Apetor

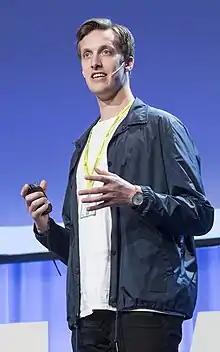
Jonas Lihaug Fredriksen collaborated with Eckhoff in filming a video for Norwegian broadcasting company NRK

He collaborated with of the Norwegian state-sponsored entertainment YouTube channel in late 2019, when they went swimming together in winter conditions. In a 2021 interview, Fredriksen attributed much of Eckhoff's international success to him not speaking often in his content beside making strange noises, and to what Fredriksen deemed to be the absurdist humour present in his videos. NRK journalist Sigurd Øygarden Flæten attributed part of his success to his interactions with fans; Eckhoff made over 30,000 comments in reply to them. Despite this success, Eckhoff remained humble, and did not make a living off his videos, earning a few hundred dollars a month in 2015. He expressed that he only made videos for fun, and that he had not been trying to impart any messages with them. His video production was, by his own words, a continuation of his interest in photography, which he developed in the 1980s.